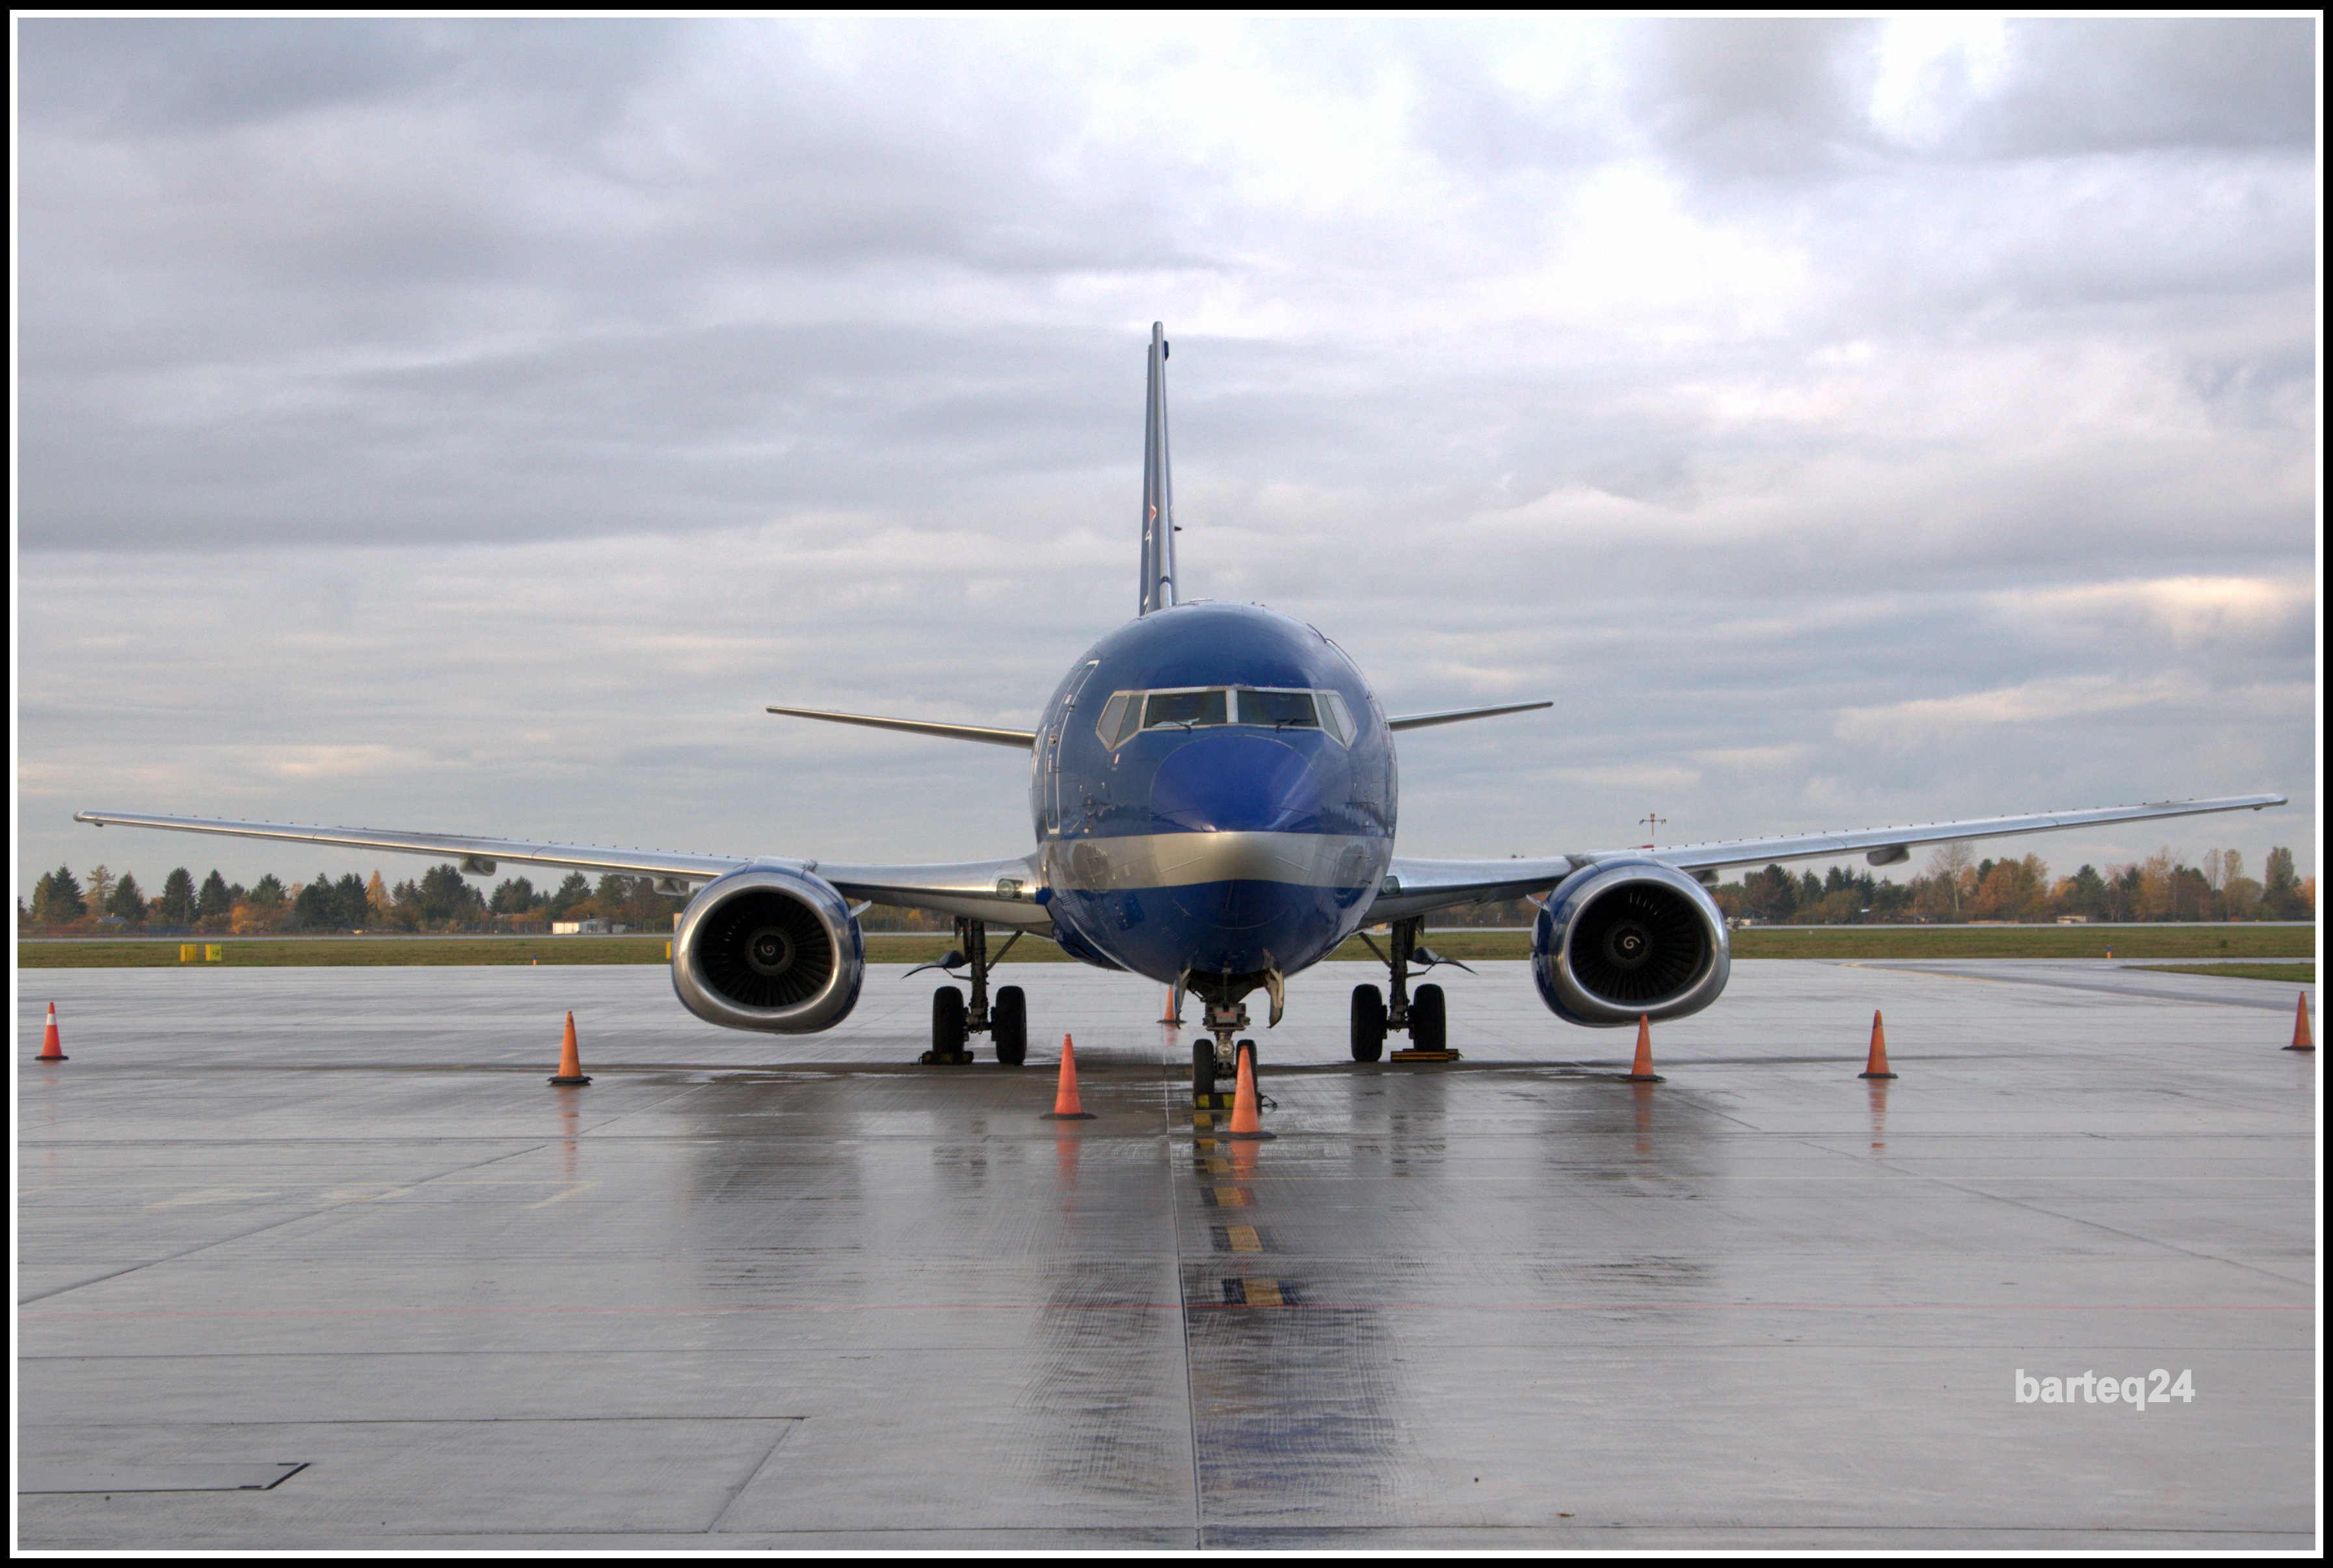
airplane, aircraft, europe, vehicle, airline, aviation, flight, infrastructure, airliner, cargo, poland, europa, airbus, polska, warsaw, warszawa, boeing, takeoff, mazovia, mazowsze, epwa, lotniskochopina, chopinairport, 73736e, tfbbg, cn25263, bluebirdcargo, air force, jet aircraft, boeing 777, boeing 767, air travel, boeing 737, atmosphere of earth, wide body aircraft, narrow body aircraft, airport apron, aerospace engineering, aircraft engine